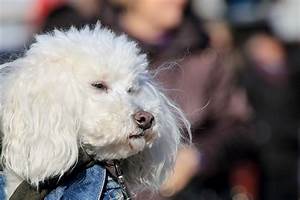
Label: cane